Chavrusa

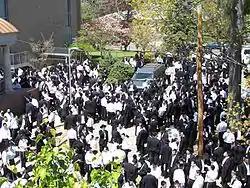
Tumult day in Beth Medrash Govoha

Pairing up study partners has been compared to making a "shidduch" (marriage match), as the skills, interests, temperament and schedule of each person must be taken into consideration. Good friends do not necessarily make good "chavrusas". If the "chavrusas" spend too much time chatting or joking with each other at the expense of their study time, they are advised to find different study partners.